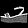
Label: Sandal